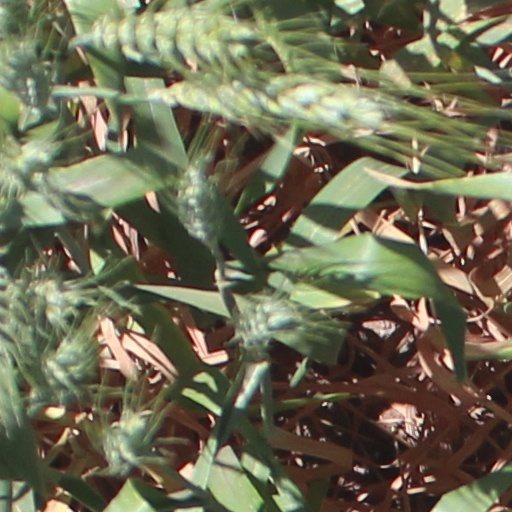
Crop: wheat